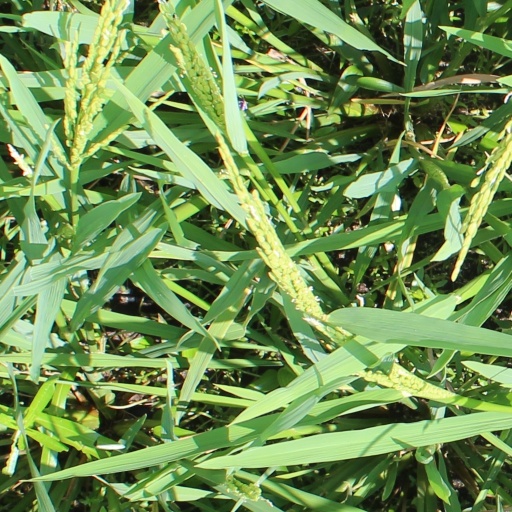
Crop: rice